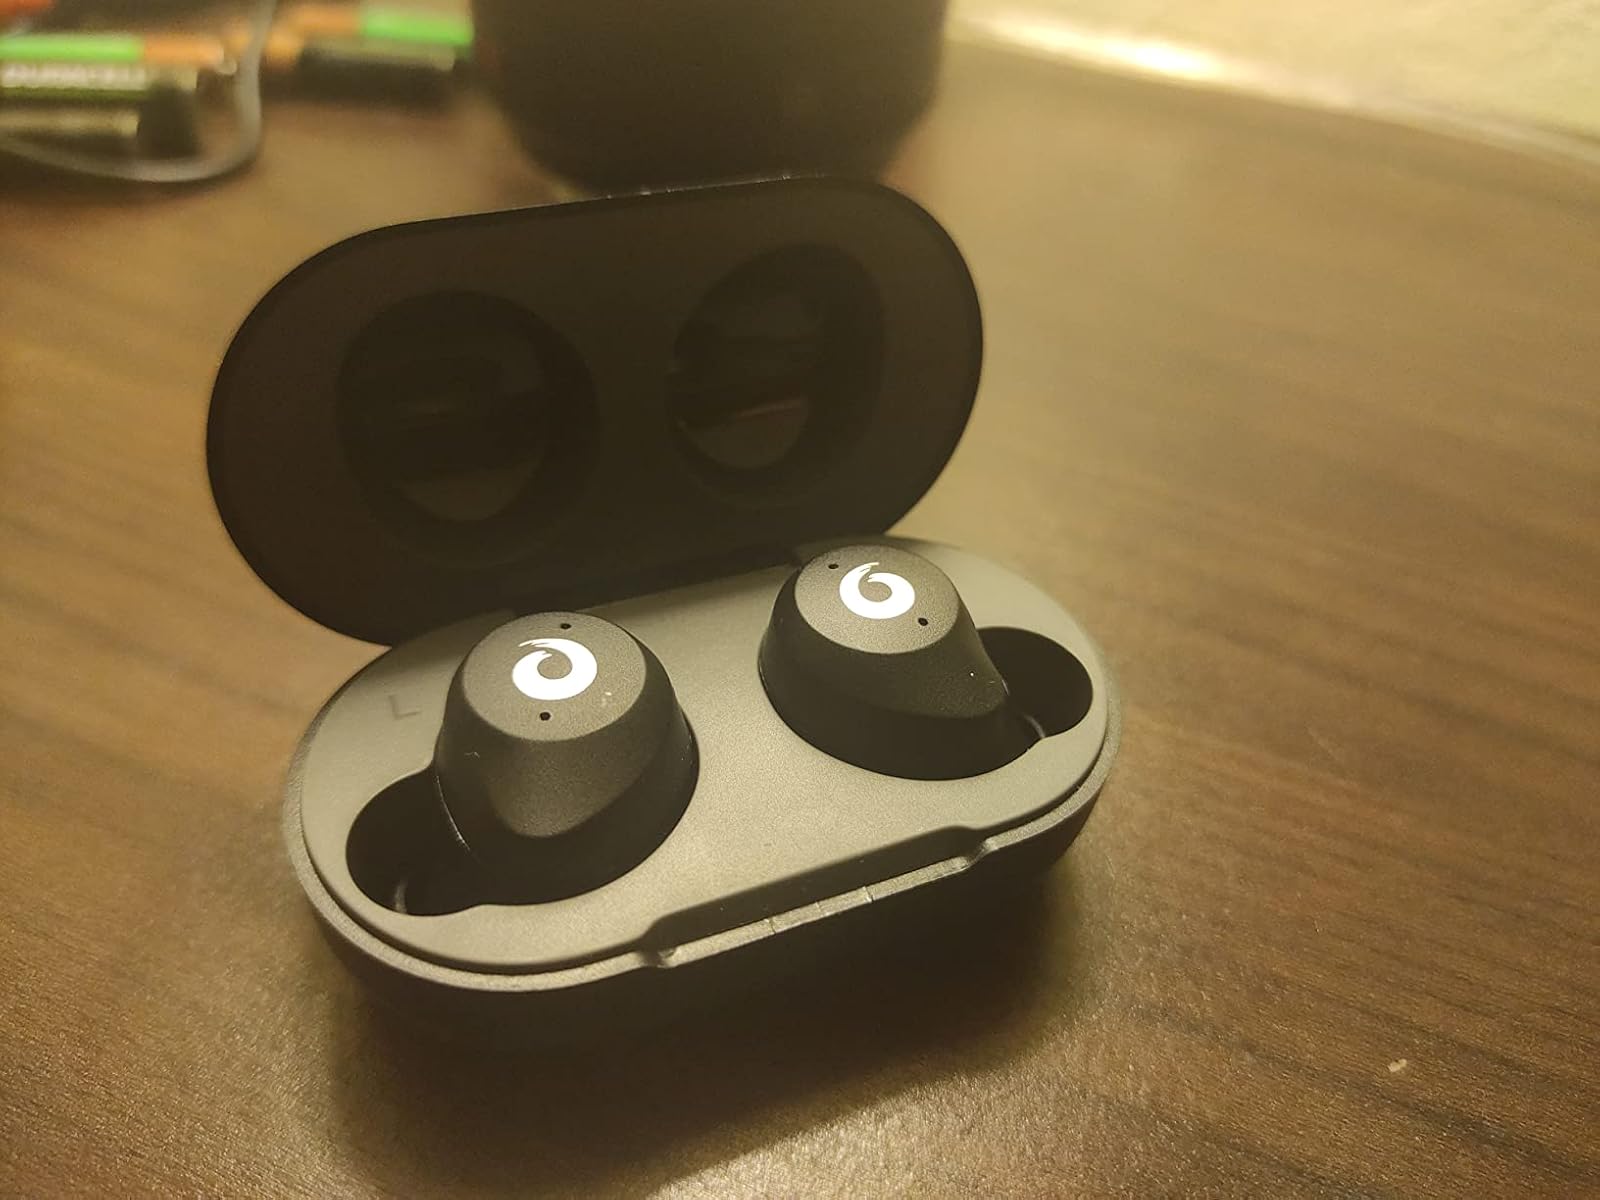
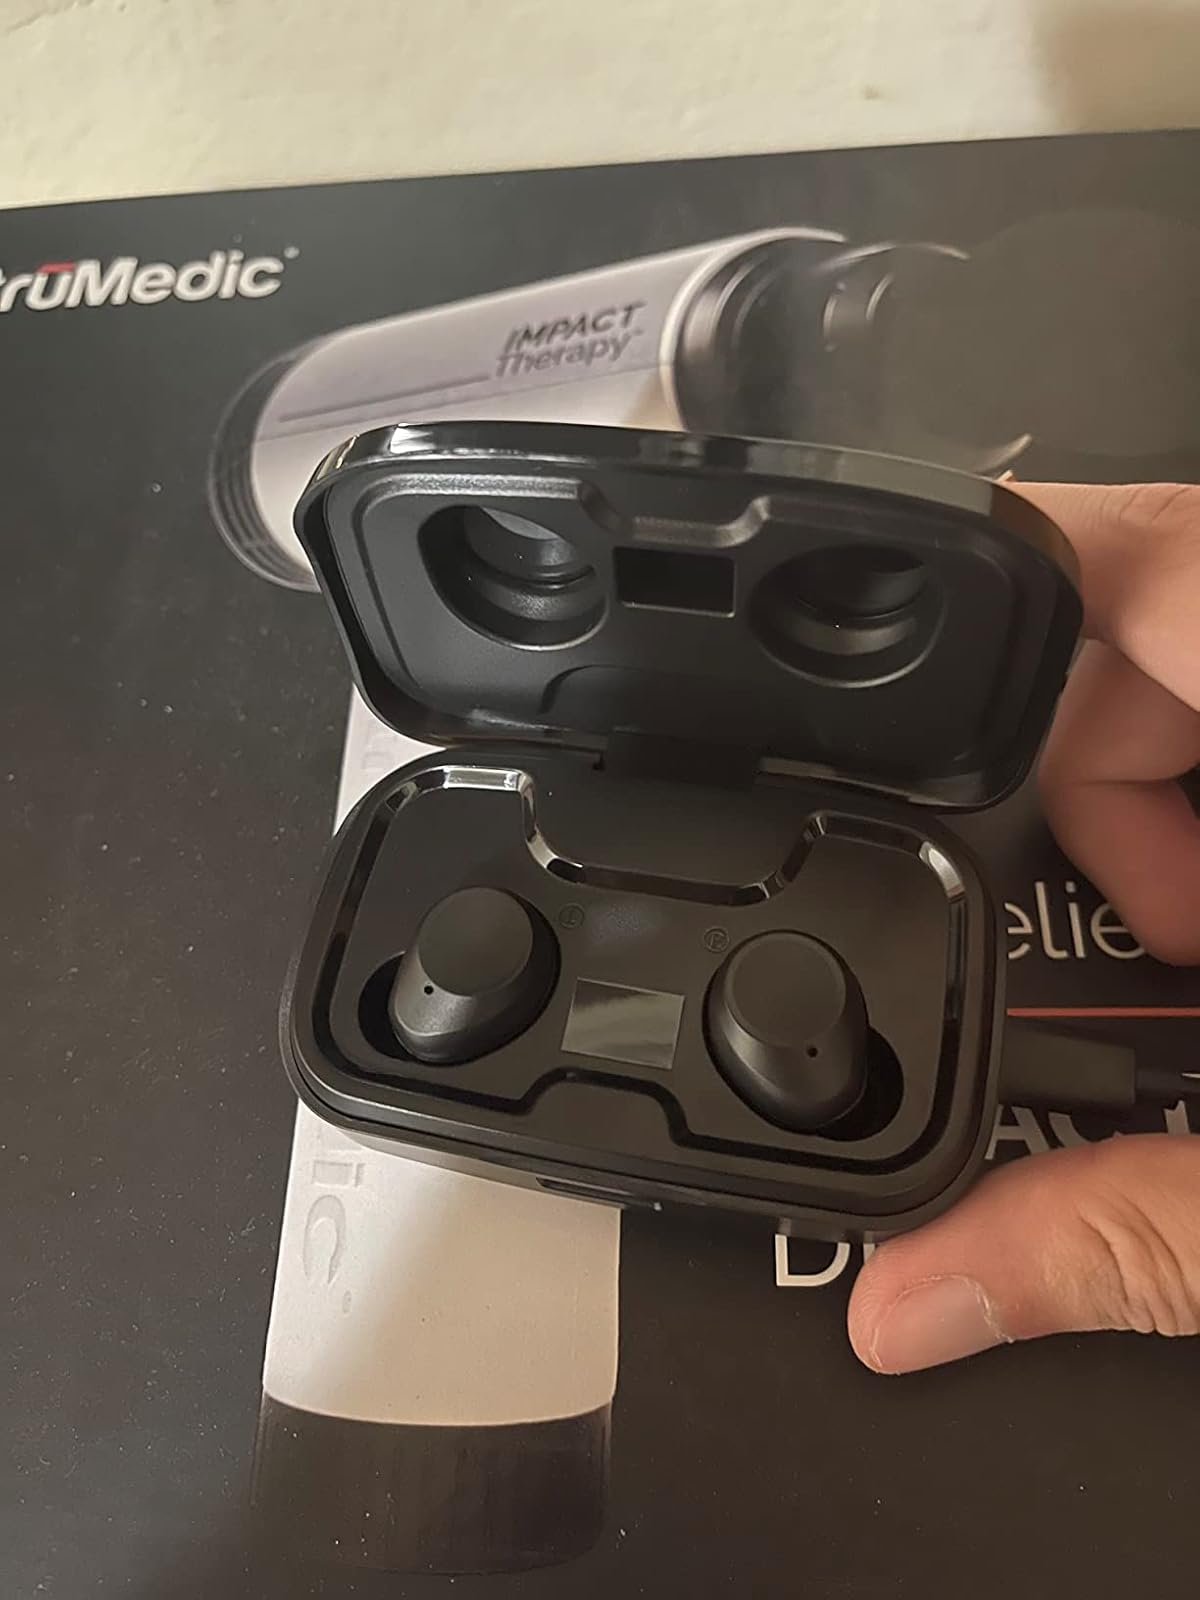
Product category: earbuds
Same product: no